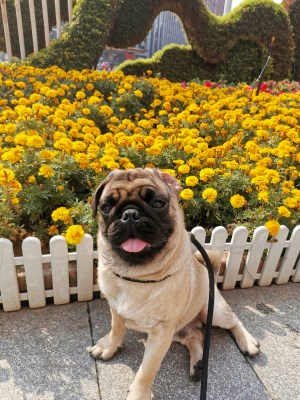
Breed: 798-n000130-pug